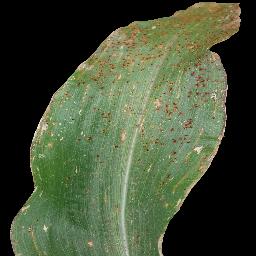
Label: Corn_(Maize)___Common_Rust